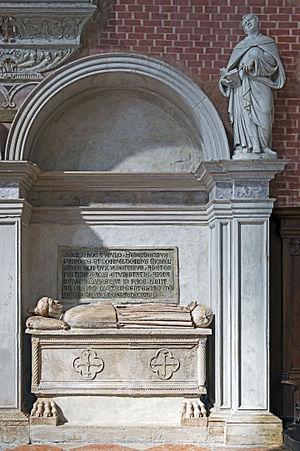
La basilique des Saints Jean et Paul est l'un des édifices médiévaux religieux les plus imposants de Venise. Il fait figure de Panthéon de la Sérénissime en raison du grand nombre de doges et d’autres personnages importants qui y furent enterrés à partir du XIIIᵉ siècle. L’église est située sur le campo du même nom dans le sestiere de Castello.
La liste des doges de Venise débute avec Paolo Lucio Anafesto, le premier doge, élu en 697, et s'achève avec le 120ᵉ doge, Ludovico Manin, qui abdique en 1797. Les dates des premiers doges sont traditionnelles et difficilement vérifiables.
Michele Steno est le 63ᵉ doge de Venise, élu en 1400.